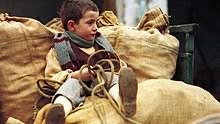
Label: Clog